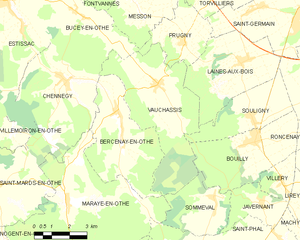
Carte des communes françaises: Vauchassis